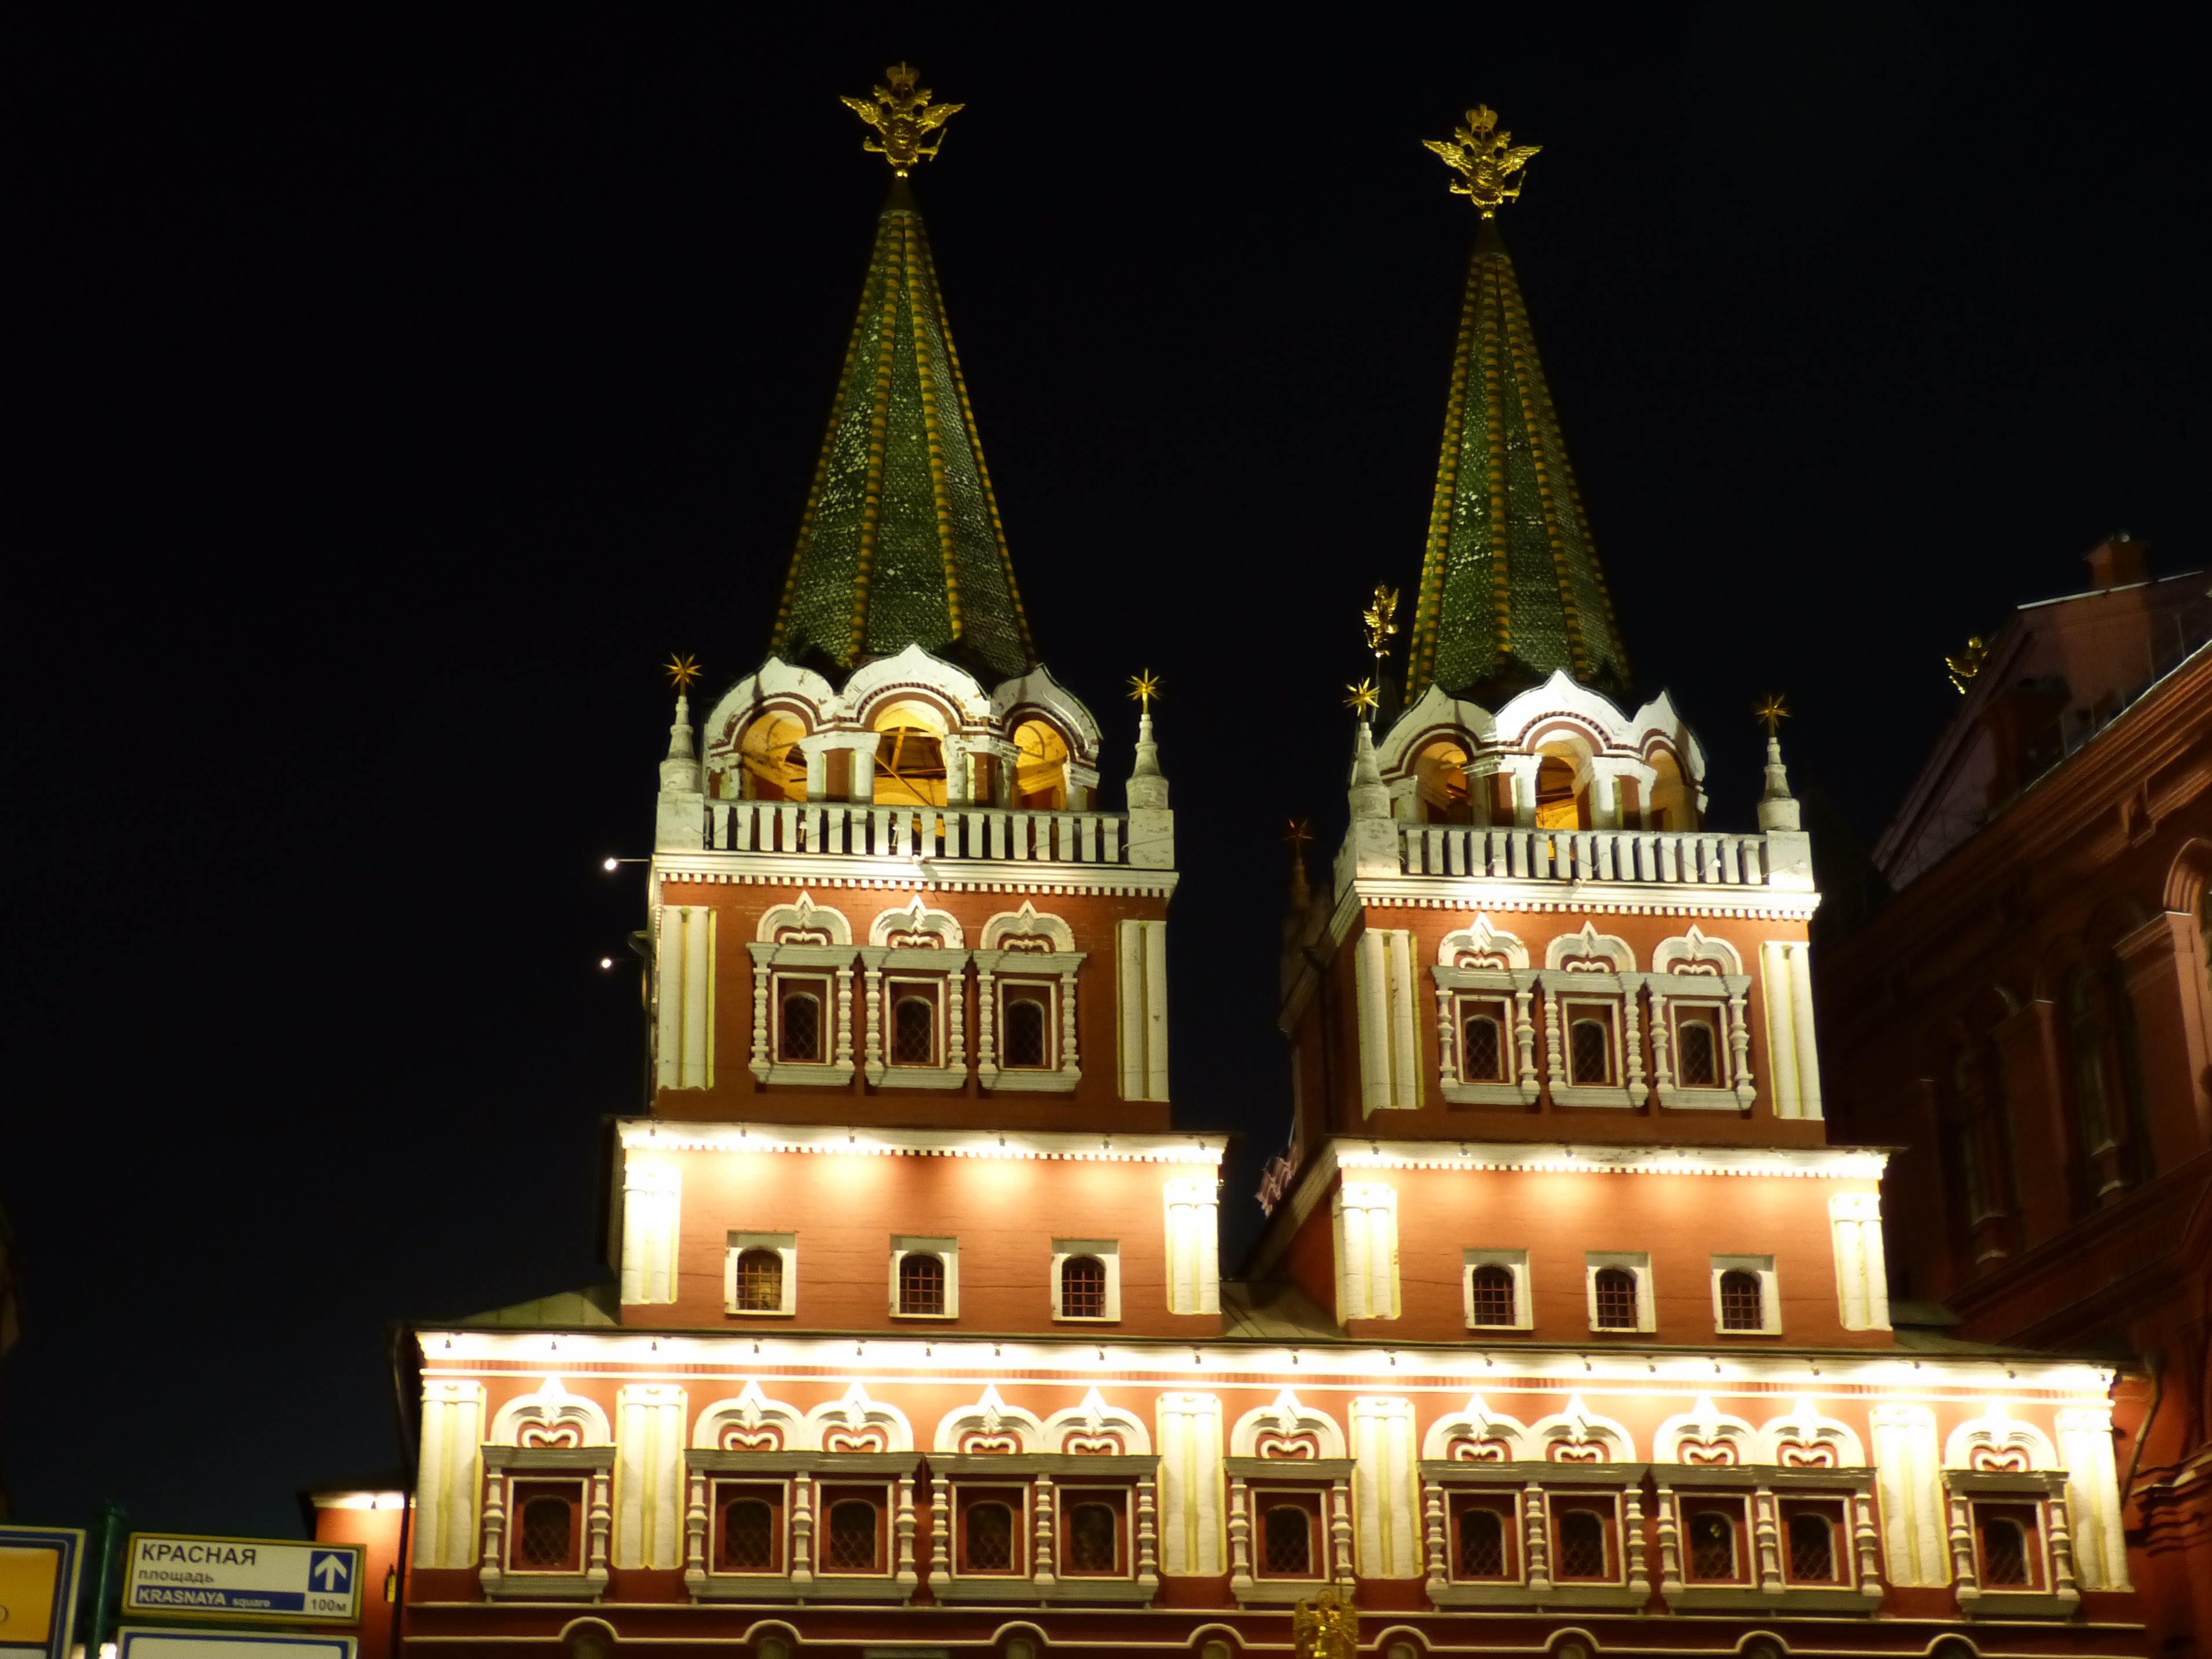
architecture, night, building, dark, evening, tower, landmark, darkness, cathedral, lighting, place of worship, capital, moscow, russia, historically, kremlin, red square